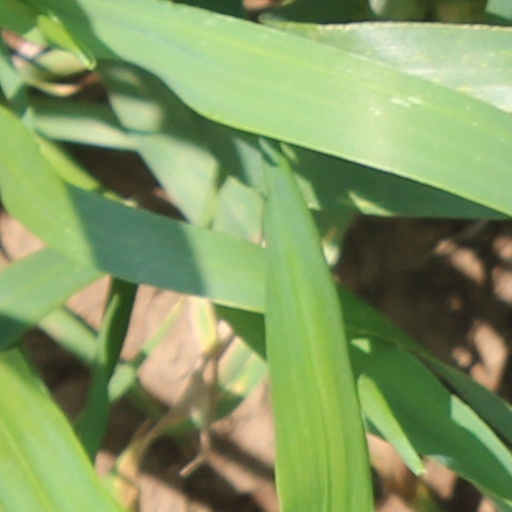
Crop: wheat